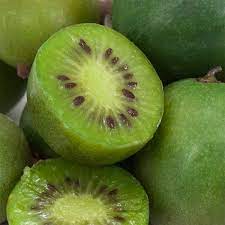
Label: Kiwi